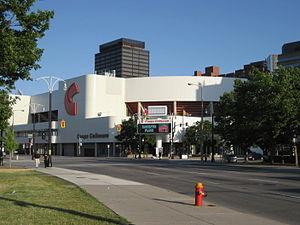
Copps Coliseum Hamilton 19 000 places 25/09/2003. 中文: Copps Colliseum.
Le FirstOntario Centre, anciennement Copps Coliseum, est une salle omnisports située à Hamilton, dans la province de l'Ontario, au Canada.
La Coupe Canada 1987 est le quatrième tournoi international de la Coupe Canada de hockey sur glace. Ce tournoi est considéré comme le meilleur tournoi de l'histoire du hockey avec la participation des plus grands joueurs de l'époque.
Up! Tour est la seconde tournée mondiale effectuée par la chanteuse et compositrice canadienne Shania Twain à l'appui de son quatrième album studio, Up!. Le spectacle s'est effectué en Amérique du Nord et en Europe. Le Tour est devenu l'un des circuits avec les plus grosses recettes en 2004, selon les estimations, recettes de plus de 100 millions de dollars.